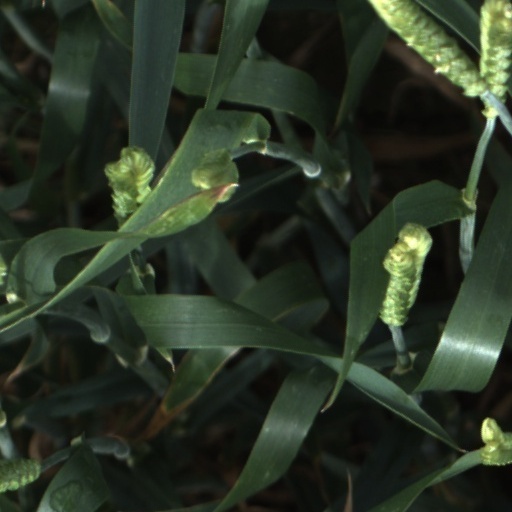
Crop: wheat